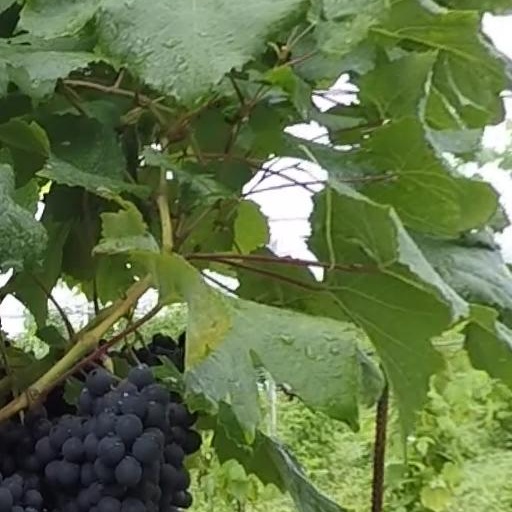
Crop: grape